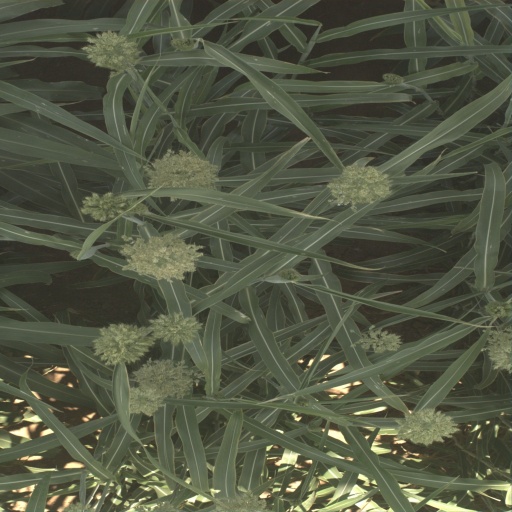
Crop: sorghum